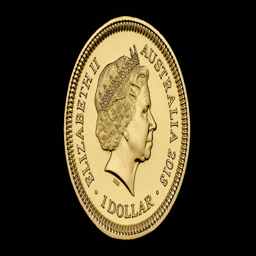
dollar golden coin with the face of monarch , hand drawing and transformed in reality by a special animation .